Copperhill, Tennessee

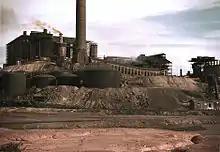
Copper mine and sulfuric acid plant, Copperhill, 1939

Copperhill is located at (34.992108, -84.374254), situated in extreme southeast Tennessee, bordering North Georgia.